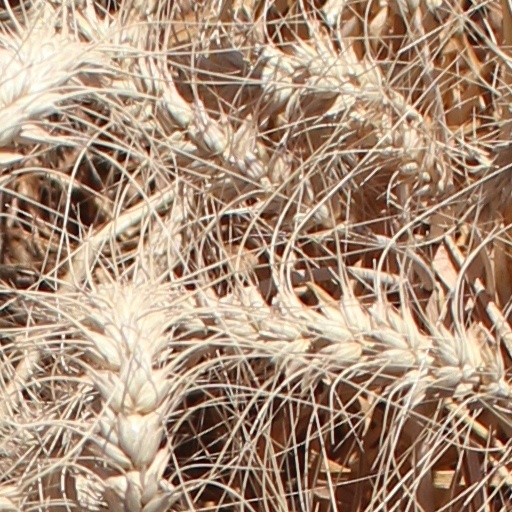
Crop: wheat